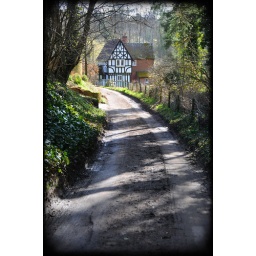
Country road and timber frame house near Shere, Surrey, UK